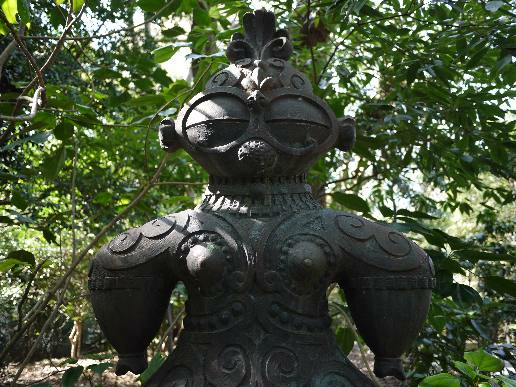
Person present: No